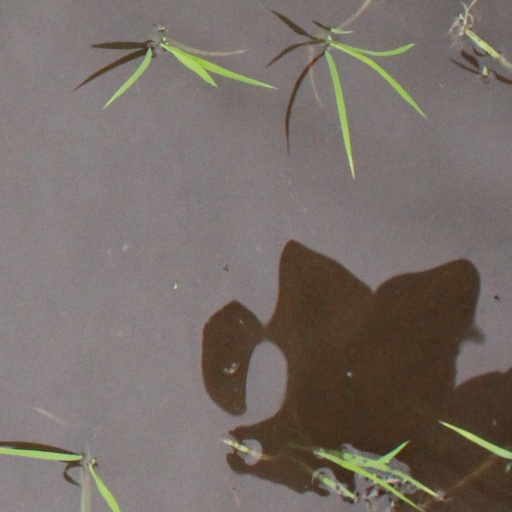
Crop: rice